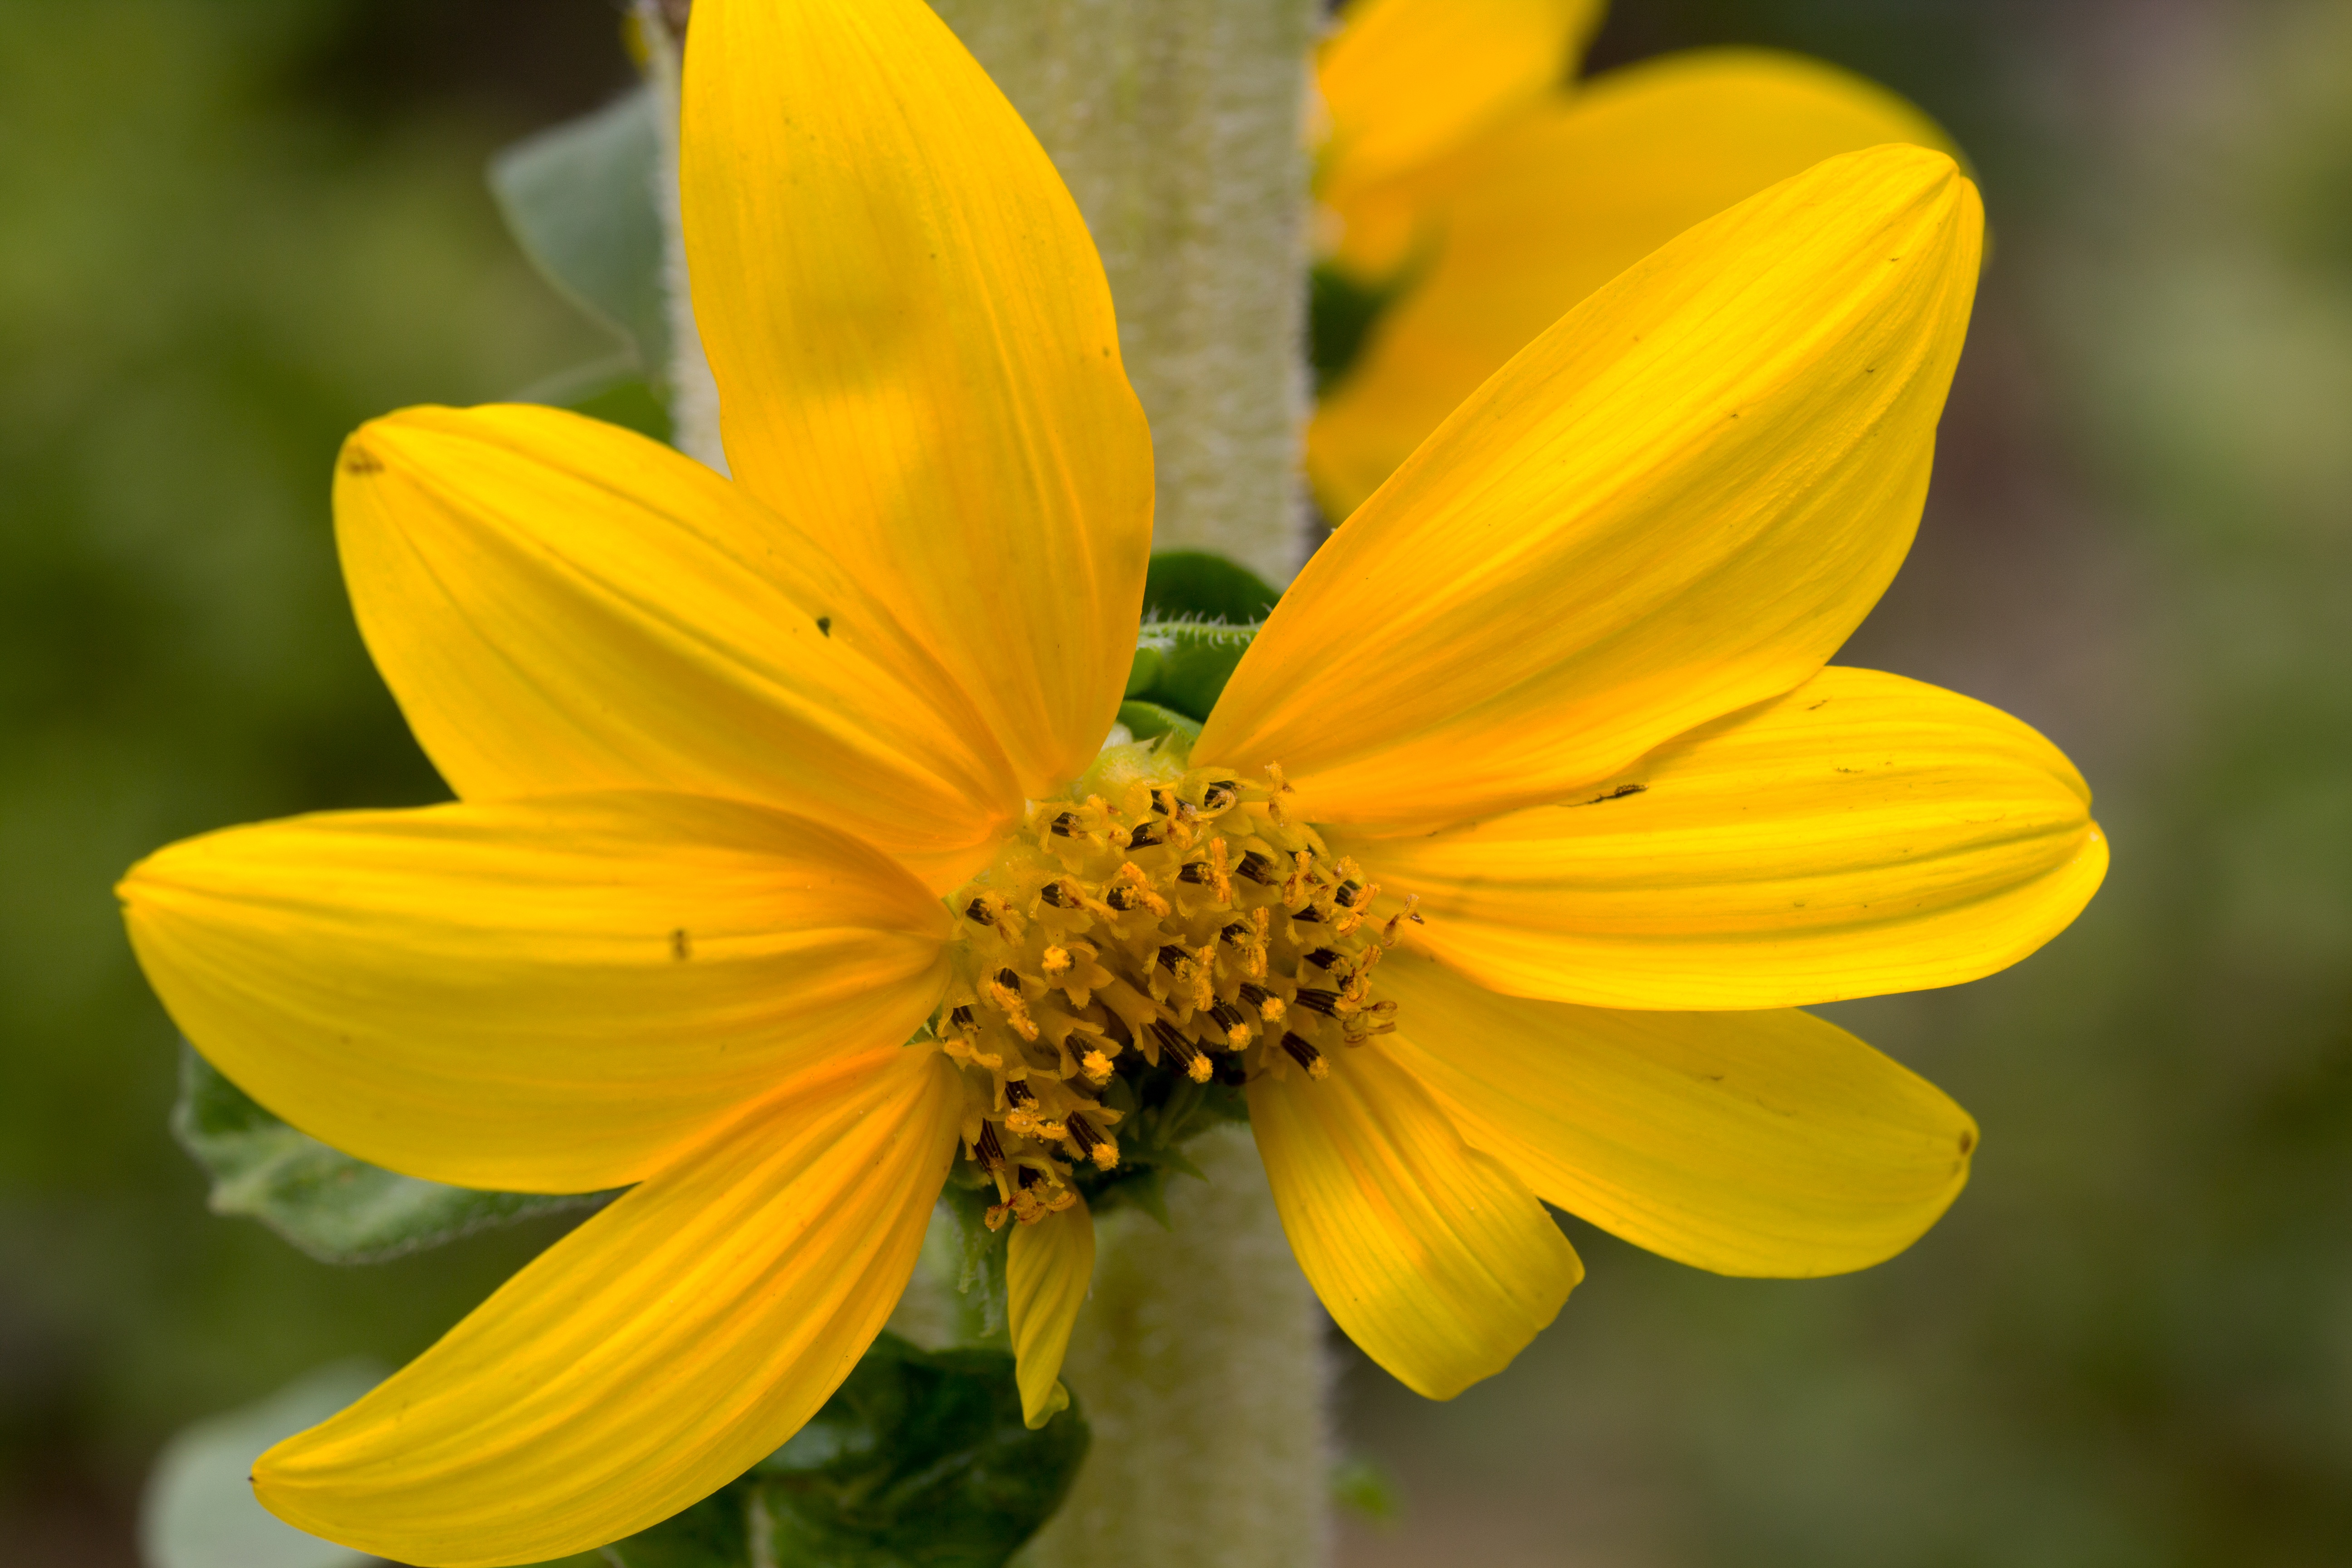
nature, blossom, plant, photography, flower, petal, botany, yellow, garden, flora, wildflower, close up, sun flower, flower garden, macro photography, flowering plant, daisy family, plant stem, land plant